Kürkçü Han

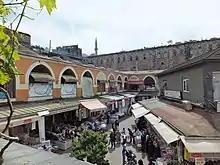
The courtyard of the Kürkçü Han, looking west; the high stone structure in the background is the 18th-century Büyük Yeni Han

The "han" is located in the central historic market district that extends from the Grand Bazaar to the Eminönü neighbourhood on the shore of the Golden Horn. Since the founding of the first "bedesten" by Mehmet II between 1456 and 1461, the Grand Bazaar developed into the city's main hub of international trade, spawning entire districts of shops, warehouses, and merchant lodgings. A "han", a type of urban caravanserai, was a common type of commercial structure in Ottoman architecture (and more broadly in Islamic-world architecture) which served a number of functions including lodging for foreign merchants, storage for goods or merchandise, housing for artisan workshops, and offices from which to conduct dealings.